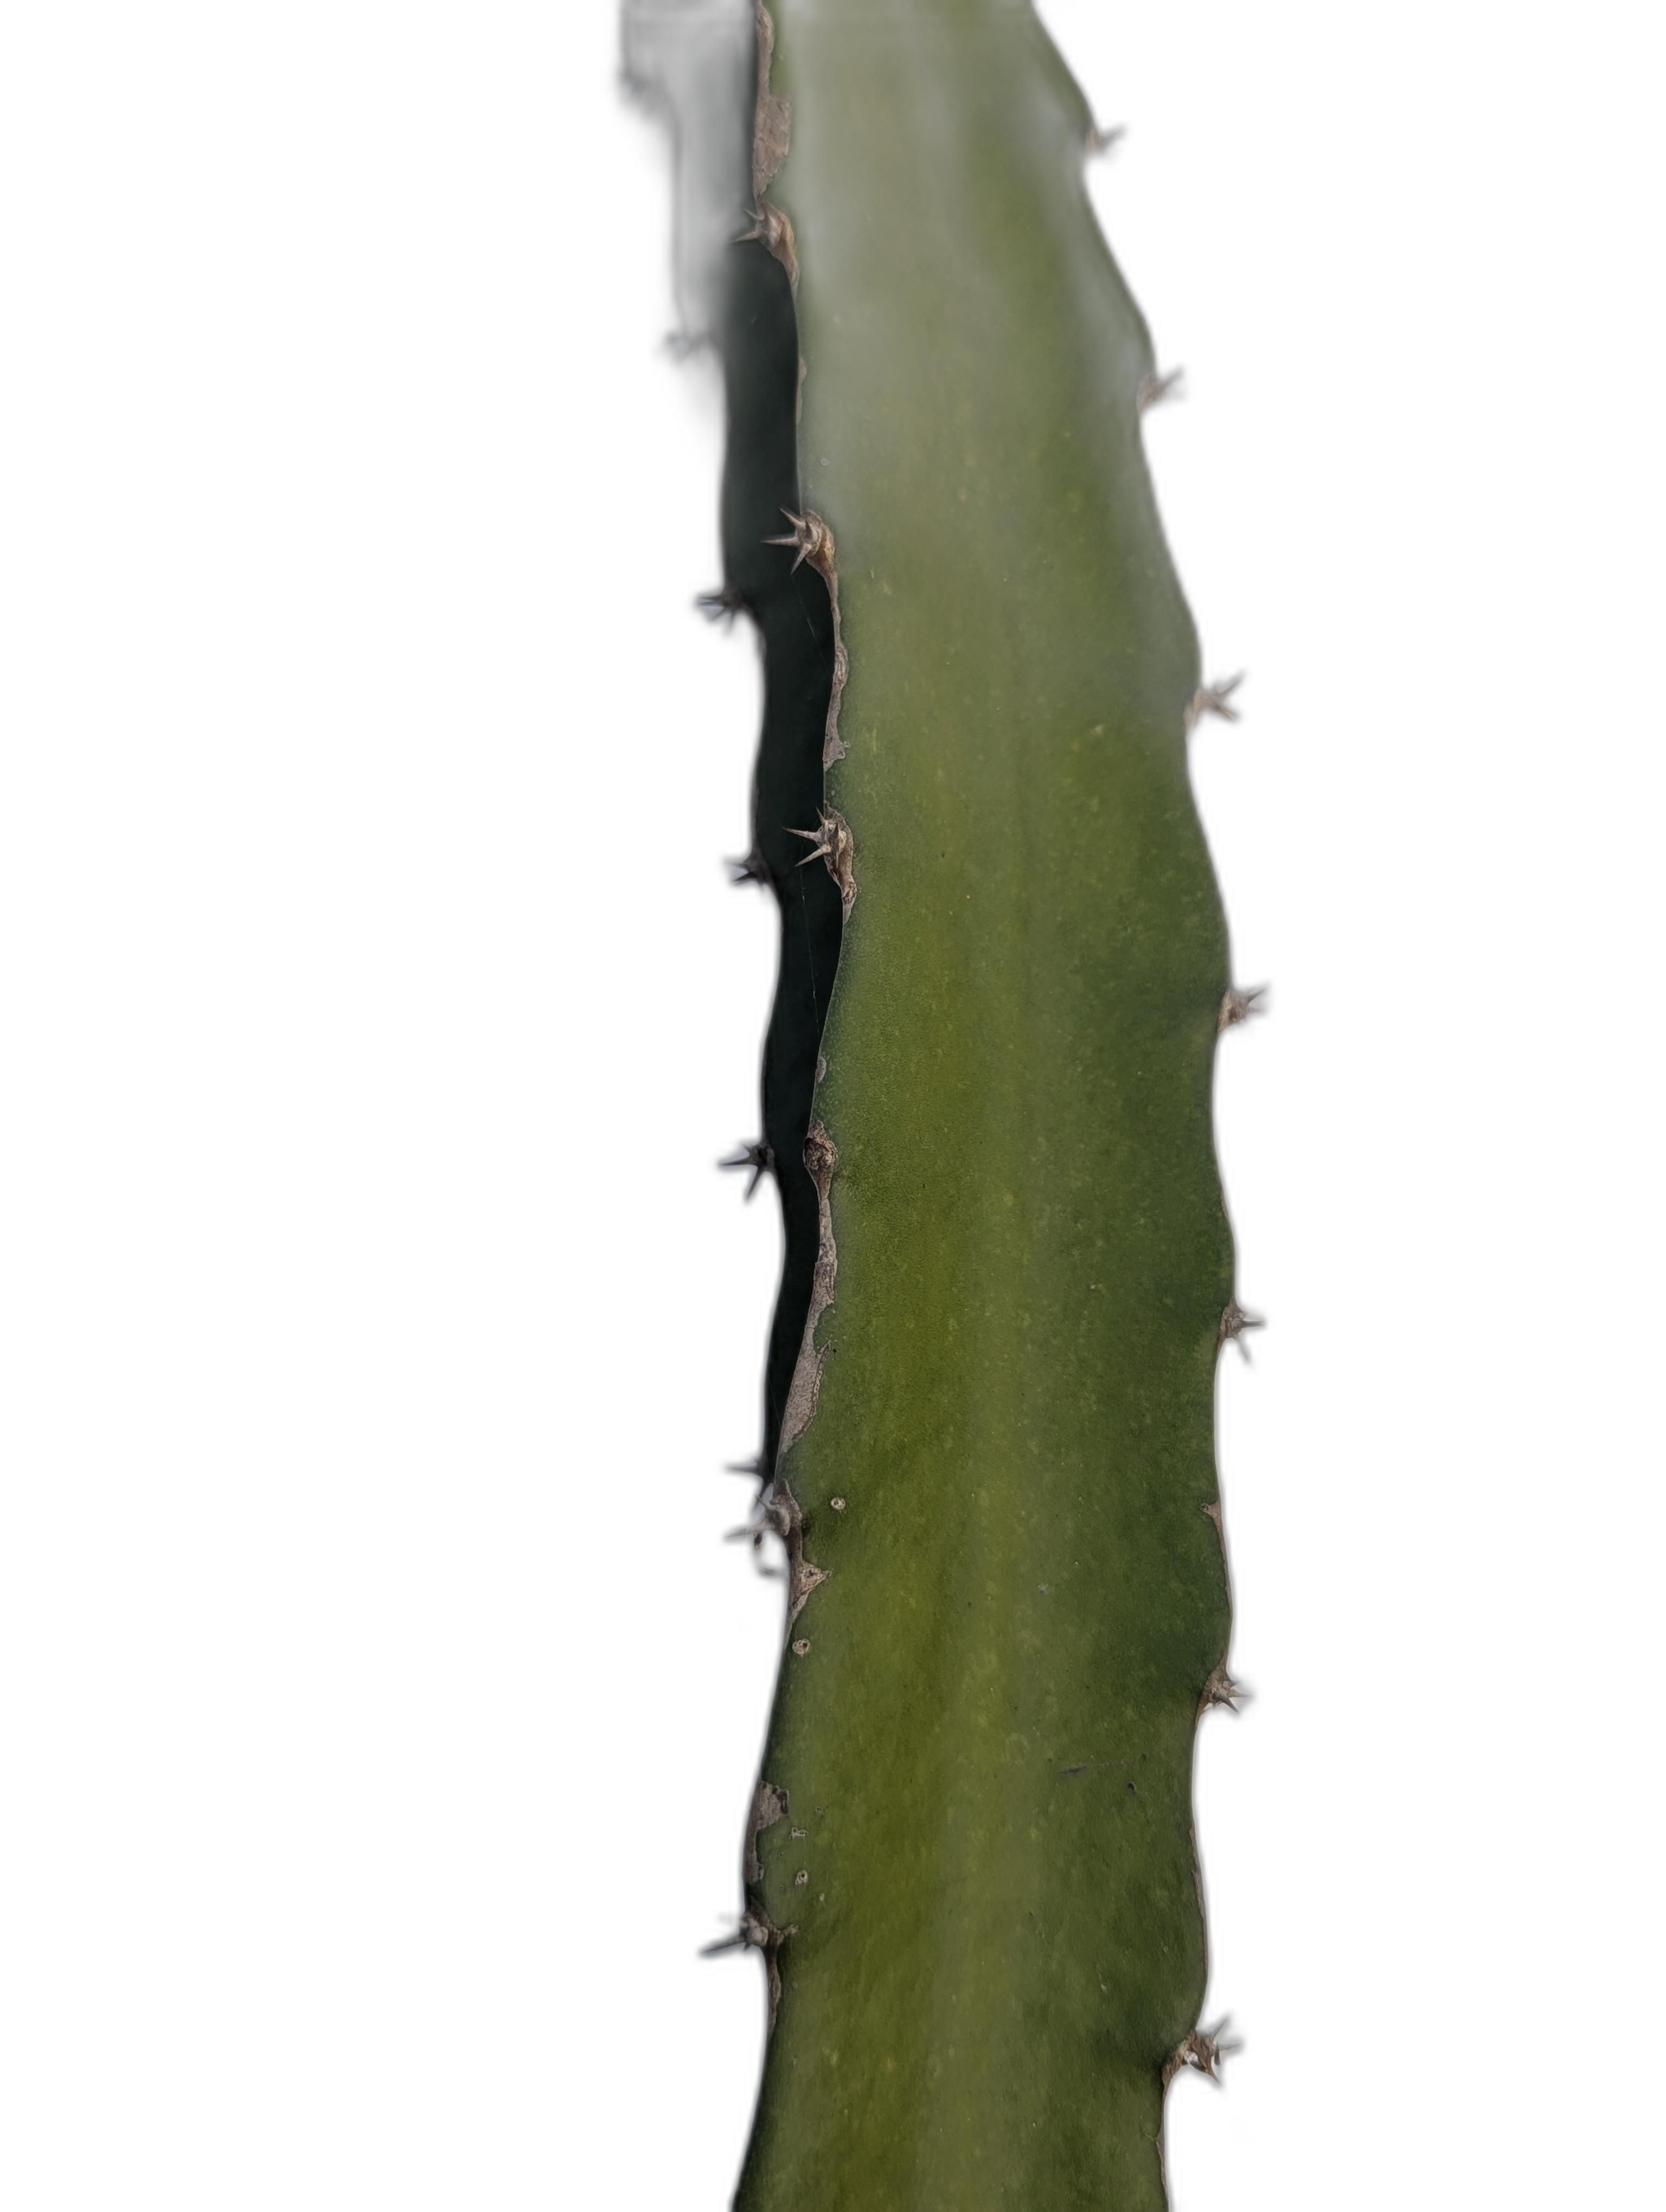
Label: Good leaf